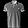
Label: T - shirt / top